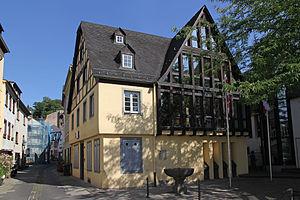
Maison de la mère de Beethoven en Koblenz-Ehrenbreitstein
La Maison de la mère de Beethoven est le lieu de naissance de Marie-Madeleine Keverich, la mère de Ludwig van Beethoven. En 1975 un musée commémoratif de Beethoven y a été ouvert.